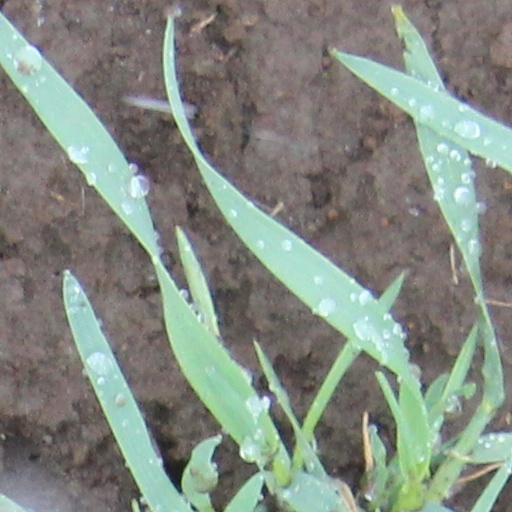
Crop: wheat